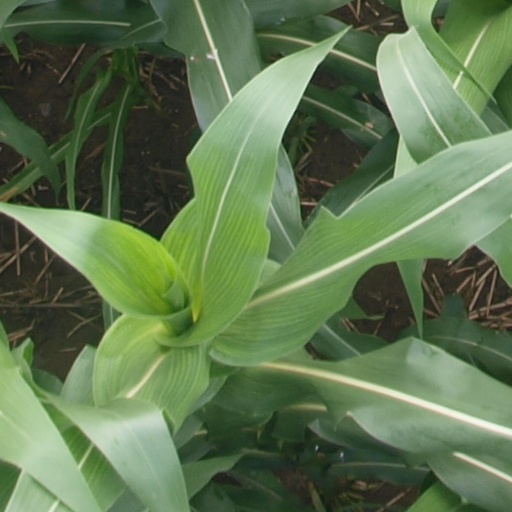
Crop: maize; corn